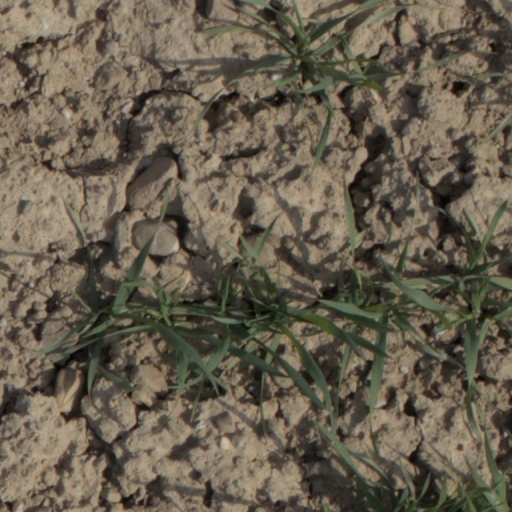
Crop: wheat